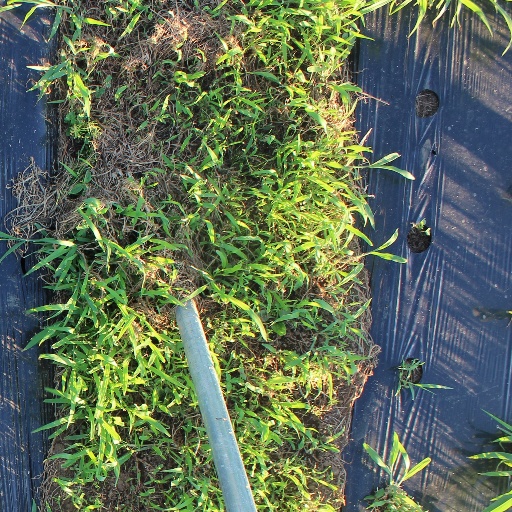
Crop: sorghum